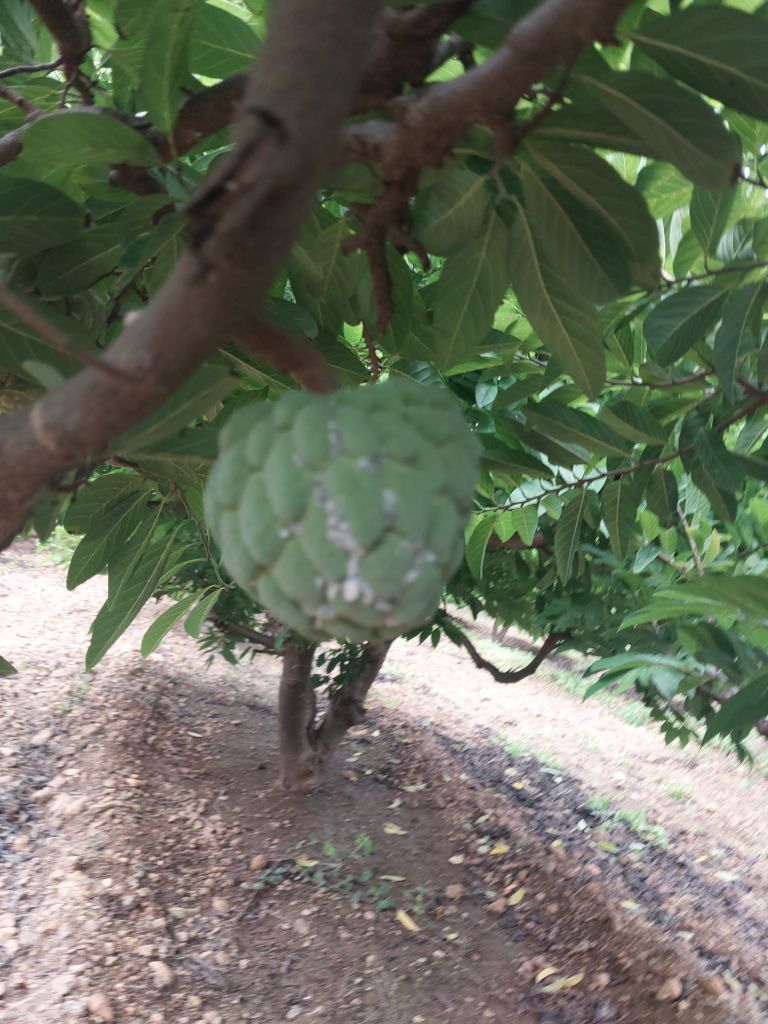
Disease label: Mealy Bug